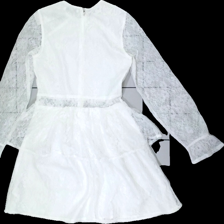
View: back
Type: Dress
Category: Ladies
Brand: Na-Kd
Colors: White
Material: 100% Polyester
Pattern: Lace
Cut: C-collar
Size: 34
Season: All
Price range: 100-150
Recommended usage: Reuse